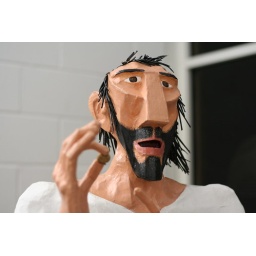
Jesus in the box office